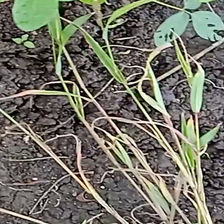
Weed species: Harali_(Cynodon_dactylon)